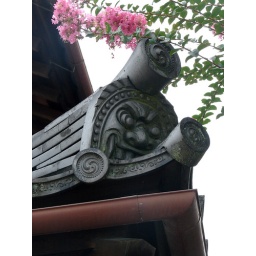
Nara, Japan: roof decoration on side building by Nanendo at Kofuku-ji